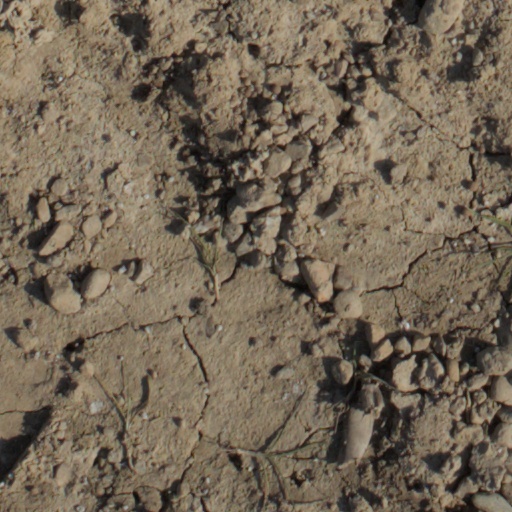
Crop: wheat